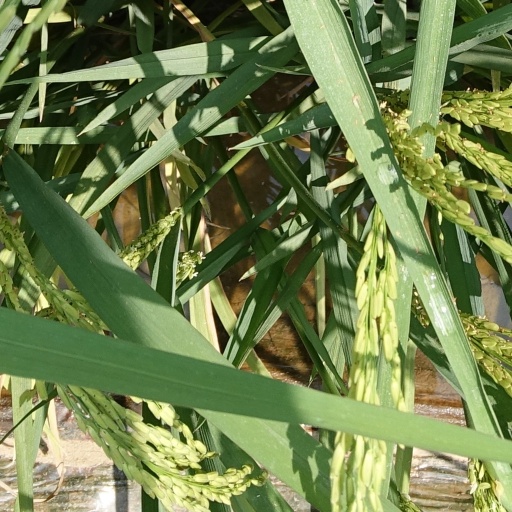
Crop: rice